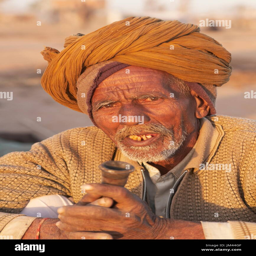
old man in a turban smoking a pipe